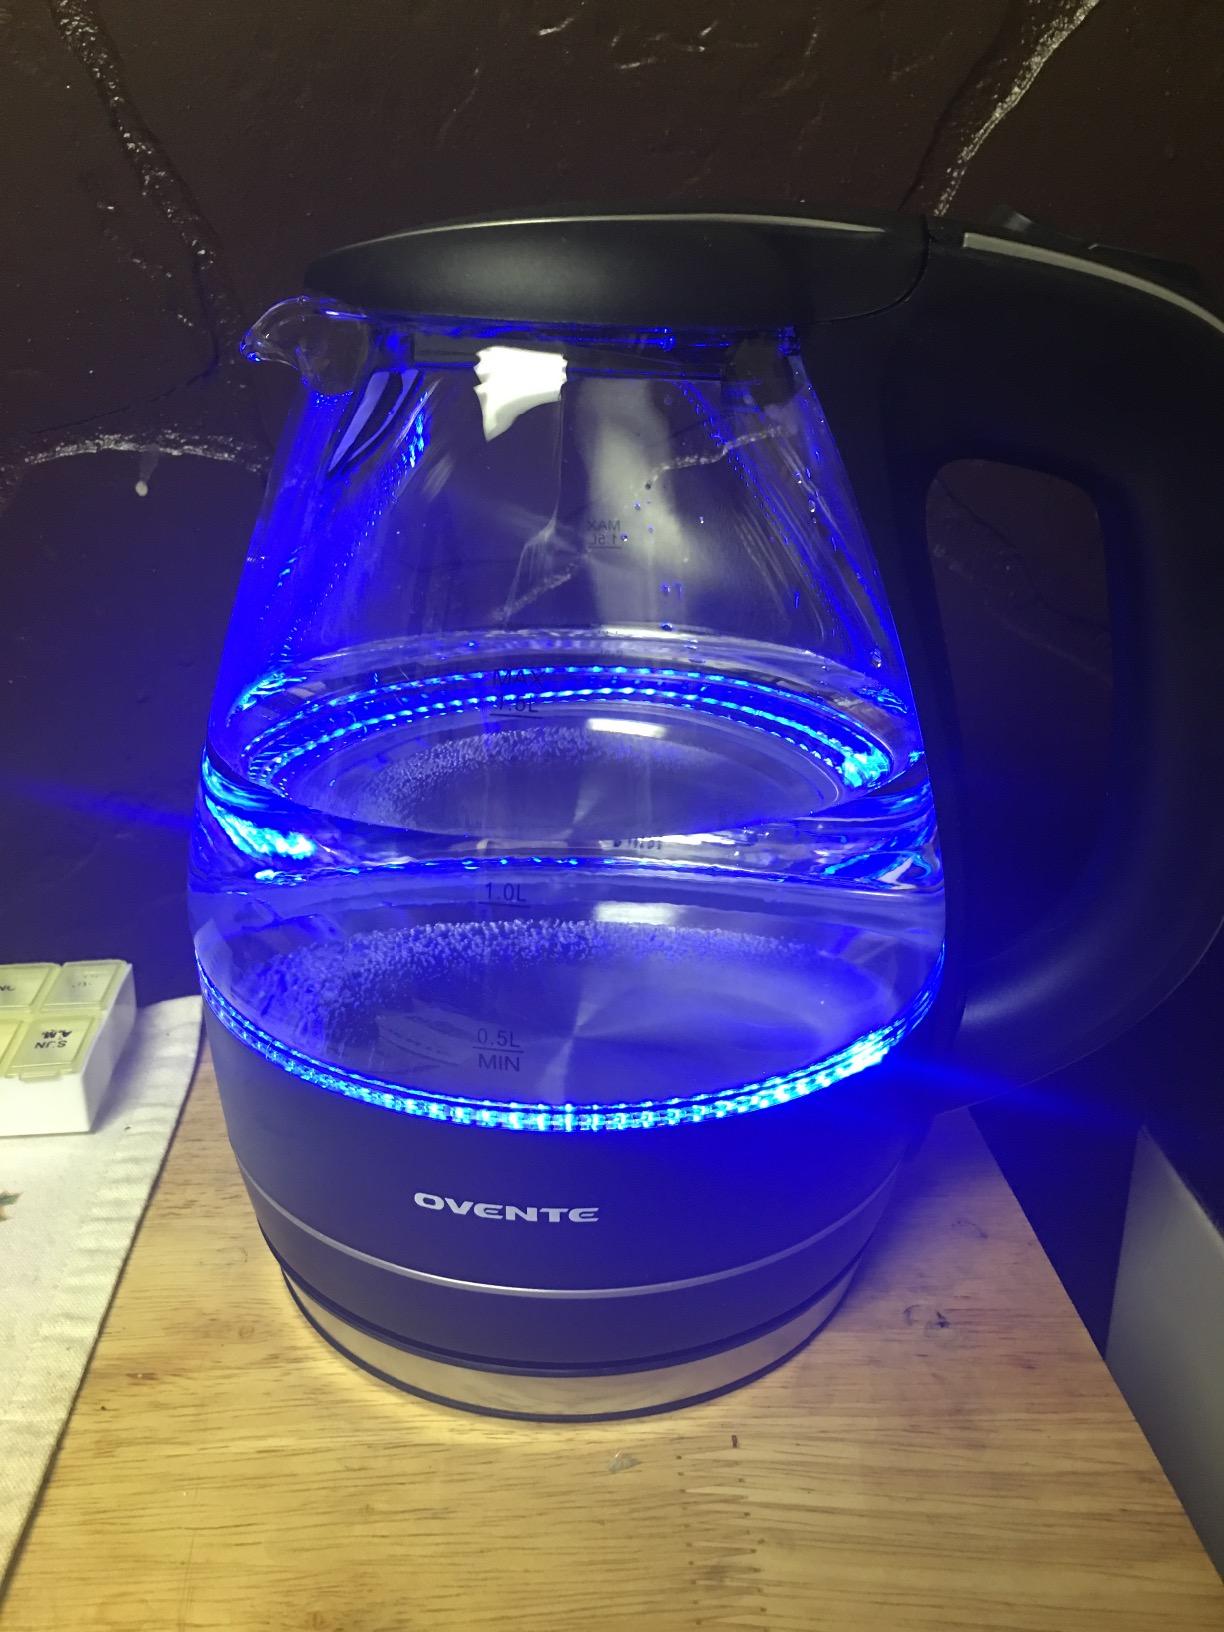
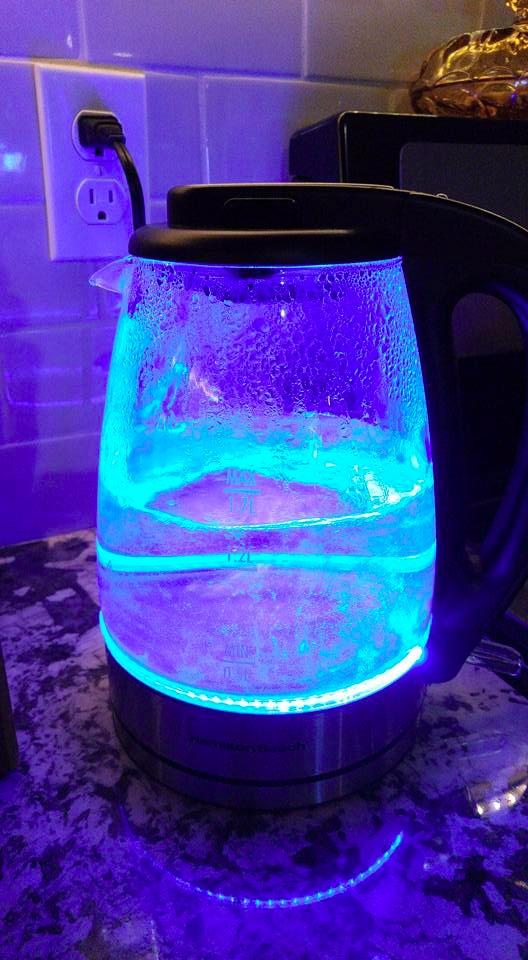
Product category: items_kettle
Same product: no